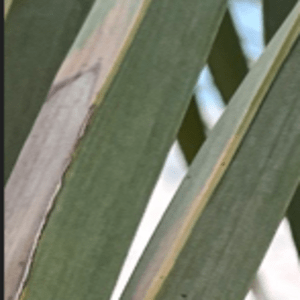
Label: Potassium Deficiency